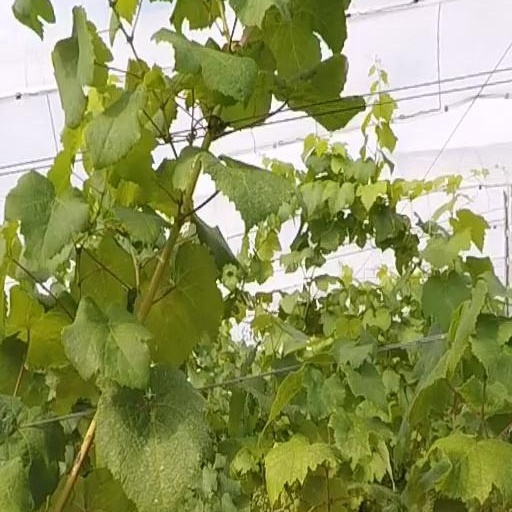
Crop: grape